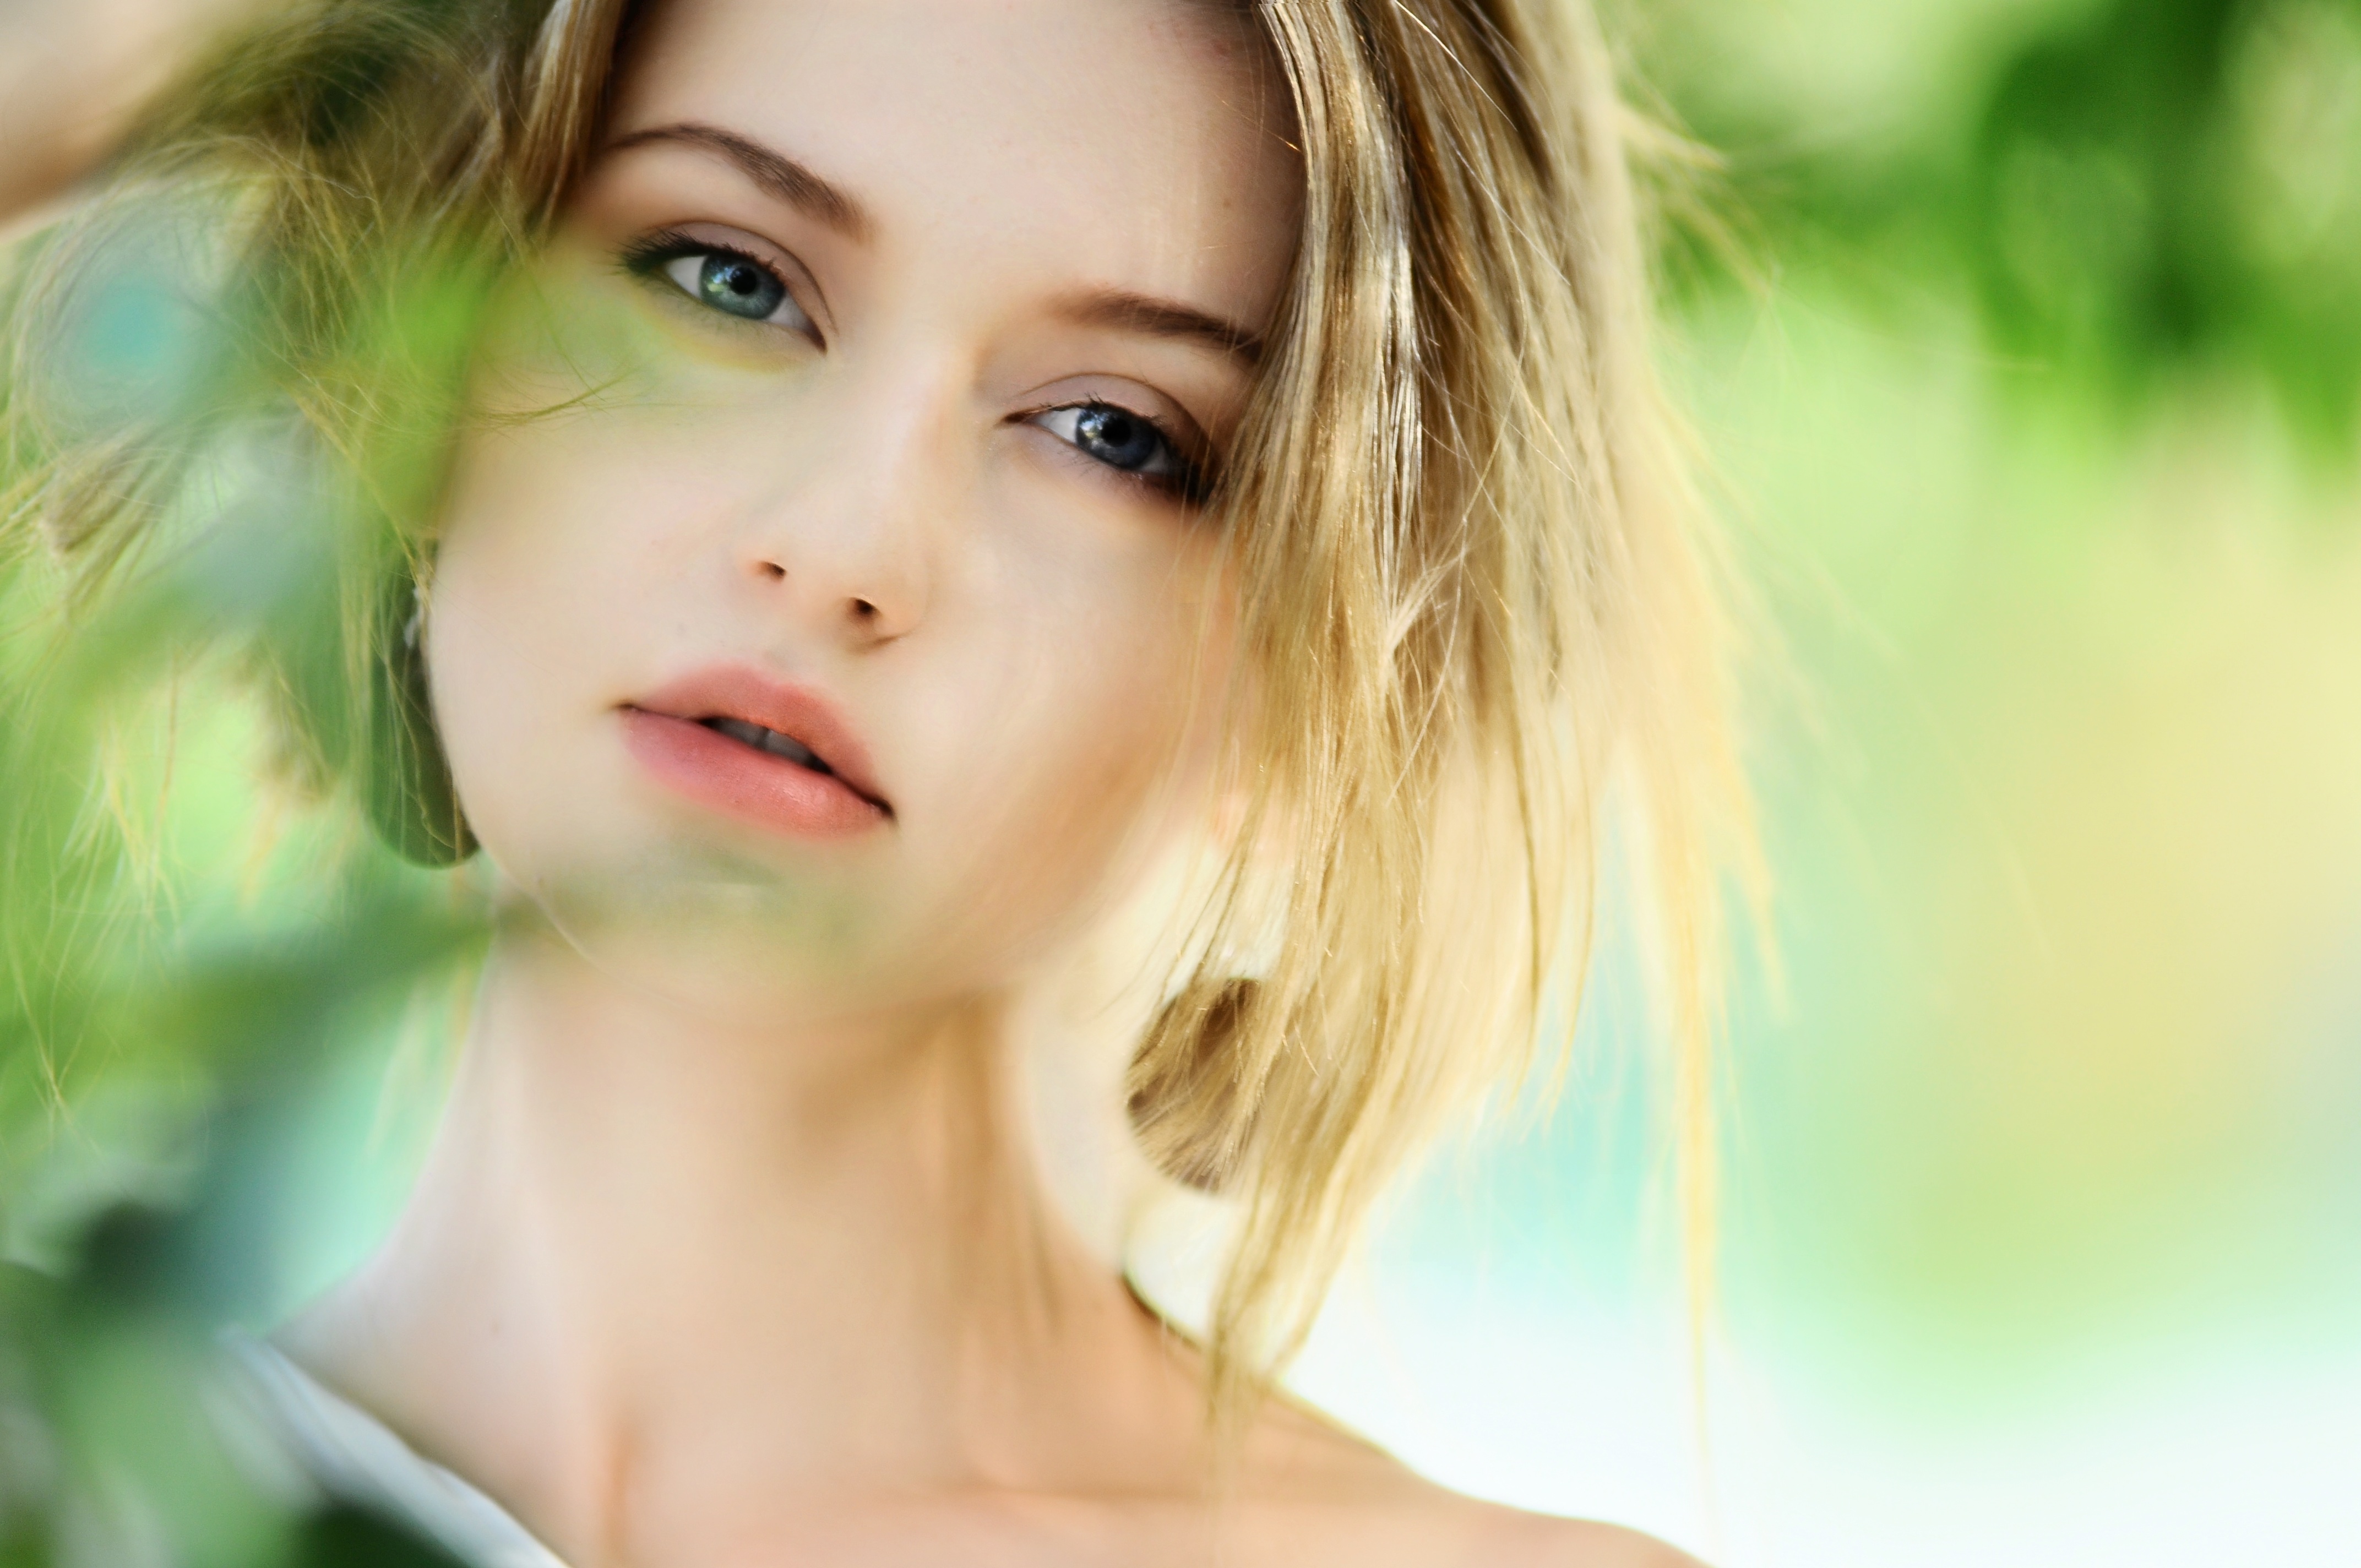
person, girl, woman, hair, photography, portrait, model, child, facial expression, hairstyle, smile, long hair, close up, face, nose, eye, head, skin, beauty, blond, organ, emotion, photo shoot, brown hair, portrait photography